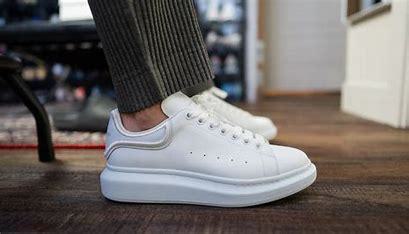
Brand: Alexander
Model: McQueen Alexander Mcqueen Oversized